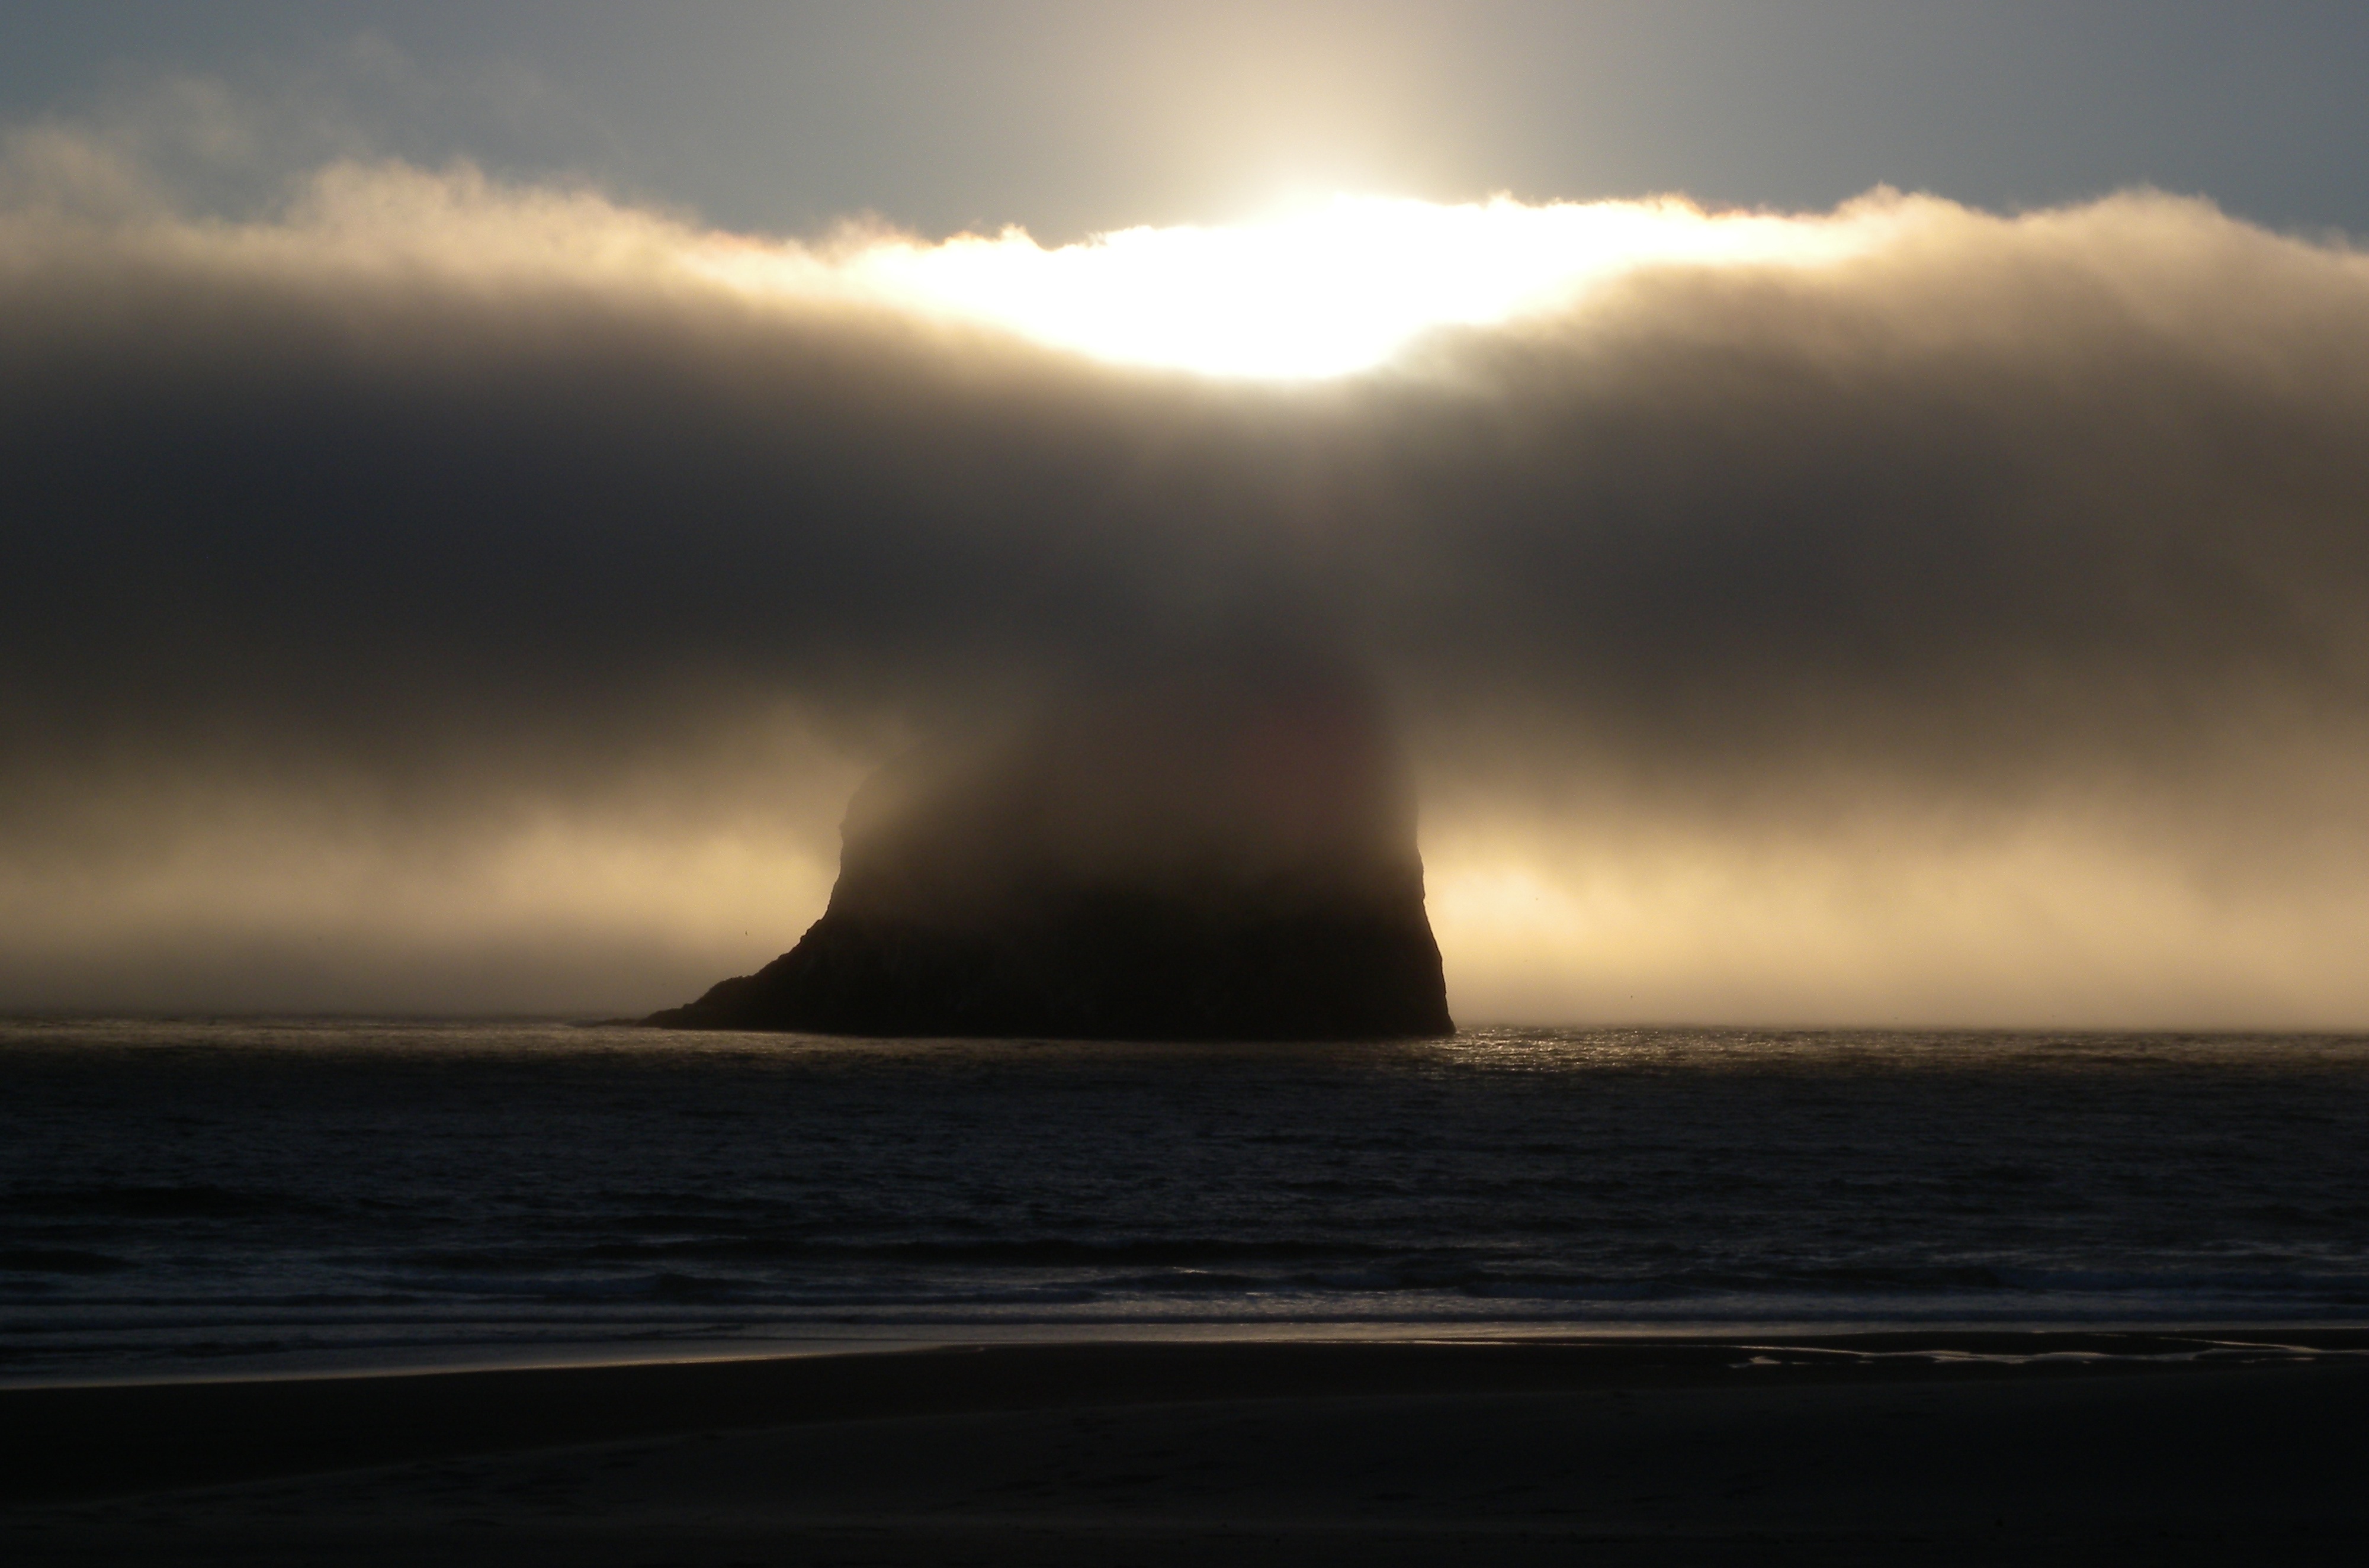
beach, sea, coast, ocean, horizon, light, cloud, sun, sunrise, sunset, mist, sunlight, morning, wave, dawn, atmosphere, solitude, dusk, evening, weather, darkness, body of water, oregon, pacific coast, haystack rock, atmospheric phenomenon, wind wave